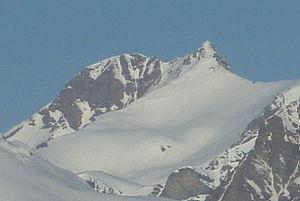
Mpnt-Pelat 3052m. Photo prise par André Payan-Passeron au téléobjectif de Valberg (La Dreccia) située à 30 km à vol d'oiseau au sud-est.